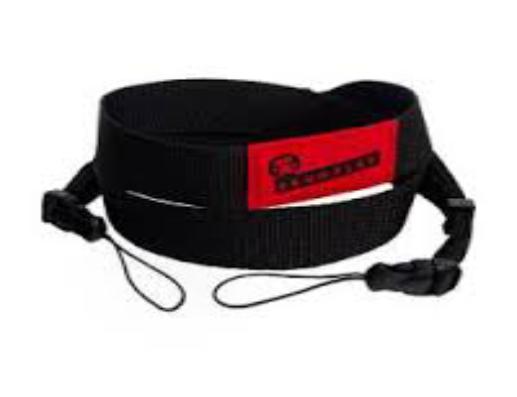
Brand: Crumpler
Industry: Clothes